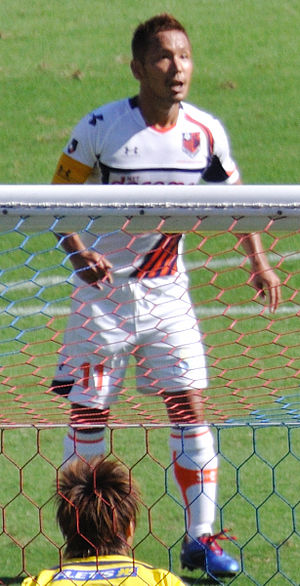
Chikara Fujimoto
Chikara Fujimoto er en japansk fodboldspiller.